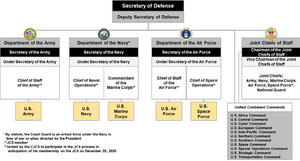
L'United States Space Force, ou USSF en abrégé, est la branche des Forces armées des États-Unis destinée à la conduite d'opérations militaires dans l'espace créée le 20 décembre 2019. Il s'agit de la sixième branche des forces armées des États-Unis, dépendant du Département de l'Air Force. Son quartier-général provisoire est Peterson Air Force Base.